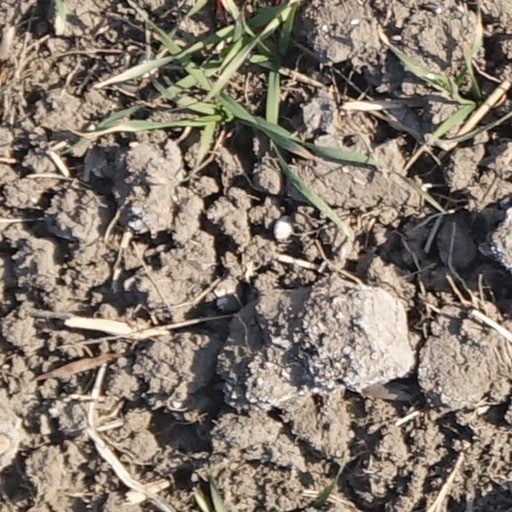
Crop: wheat